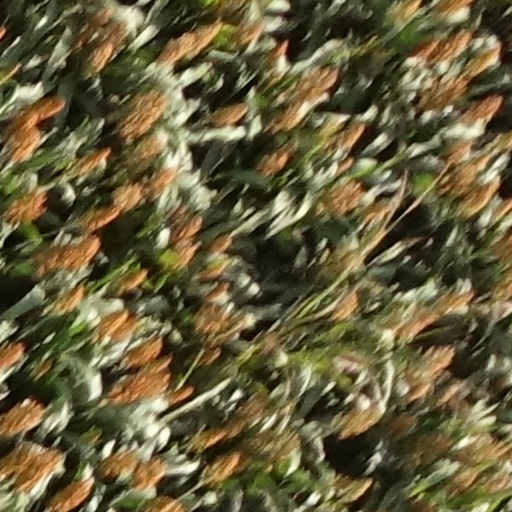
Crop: sorghum